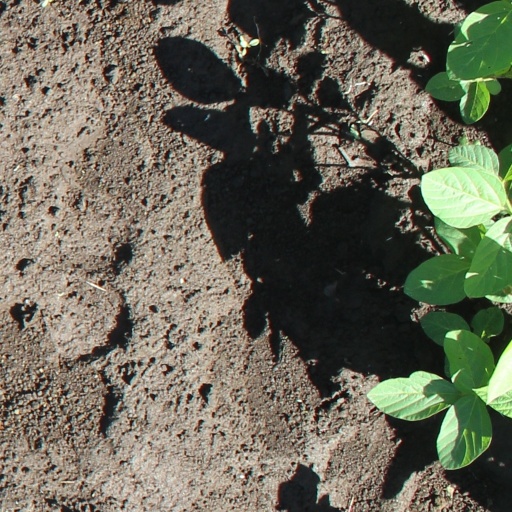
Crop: soybean